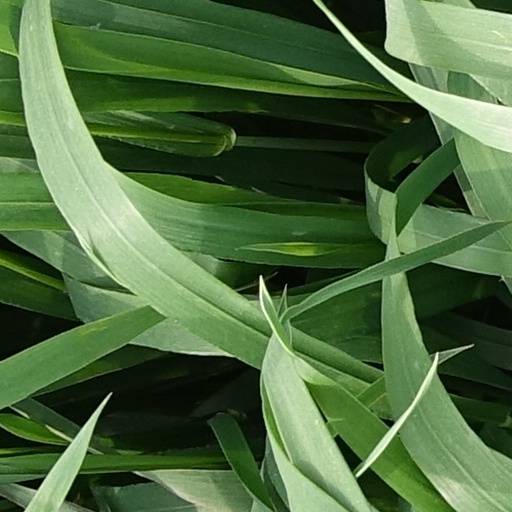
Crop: wheat